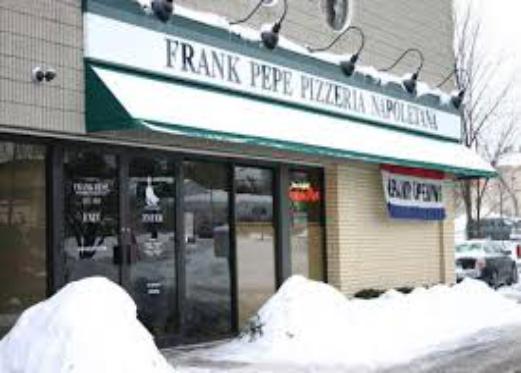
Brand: Frank Pepe Pizzeria Napoletana
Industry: Food